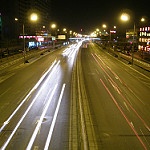
Scene: Outdoor